Oxford University Police

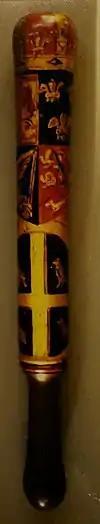
Oxford University Truncheon (1717–1801)

The power of the university to attest constables was granted by the Universities Act 1825. In 1829, the same year that the Metropolitan Police Service was established by then-Home Secretary Sir Robert Peel, the Vice-Chancellor of Oxford University signed the "Plan for the Establishment of an Efficient University Police", formalising the powers and duties of the university constables. They were supervised by the university proctors, and had disciplinary powers over students.